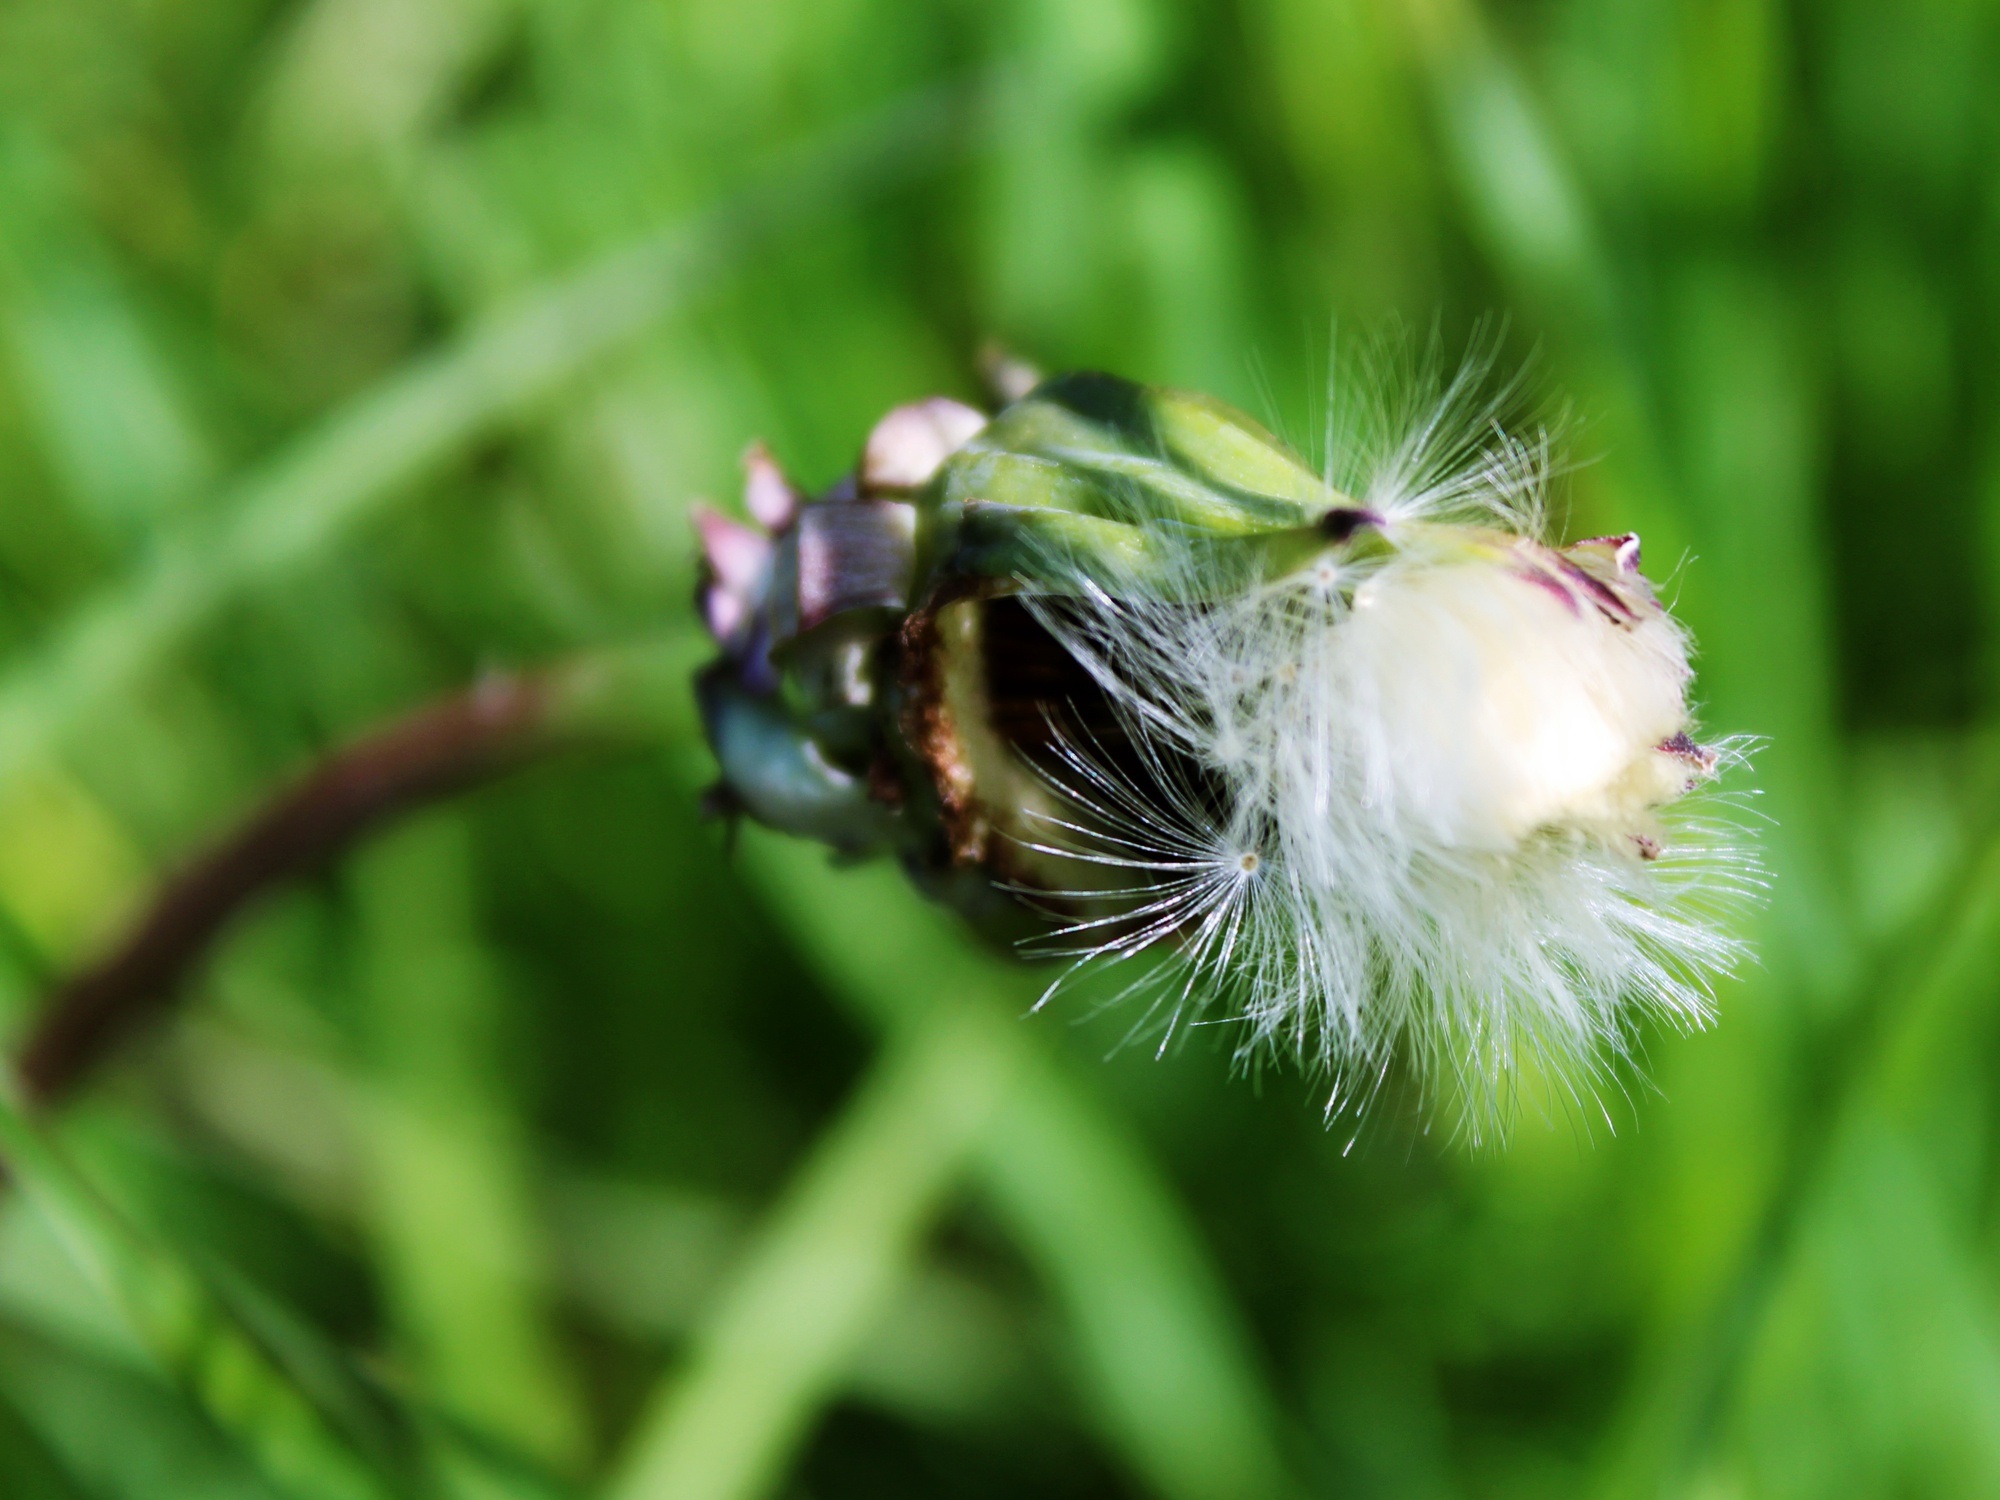
landscape, nature, grass, blossom, plant, photography, meadow, dandelion, flower, bloom, summer, wildlife, rural, spring, green, insect, botany, close, flora, fauna, invertebrate, wildflower, close up, pointed flower, seeds, bud, mood, macro photography, flying seeds, flowering plant, plants green, plant stem, land plant